Célestine Galli-Marié

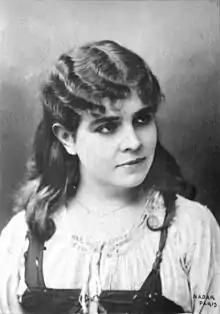
Galli-Marié premiered the rôle of "Mignon" in 1866.

She also created the roles of Lazarille in Massenet's "Don César de Bazan", Offenbach's Vendredi in "Robinson Crusoé" and the title role in "Fantasio". She performed as Kaleel in Aimé Maillart's "Lara" and as Blandine in François-Auguste Gevaert's "Le Capitaine Henriot". She sang in Victor Massé's "Fior d'Aliza", 's "La Petite Fadette", and Ernest Guiraud's "Piccolino". She also appeared as Taven in Gounod's "Mireille" and Rose Friquet in Maillart's "Les dragons de Villars". Sometime in the late 1860s and early 1870s she and the composer Émile Paladilhe became lovers. Curtiss notes that she kept pet marmosets, and sometimes took them to rehearsal.